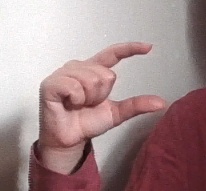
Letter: dal